Colonial forces of Australia

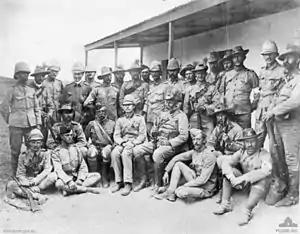
British and Australian officers, including men from the Queensland Mounted Infantry, in South Africa

That same year Queensland provided for its first permanent forces. These came in the form of a permanent artillery battery, designated 'A' Battery, which was authorised in December 1884 and raised the following March. That year, 1885, in response to concerns about a possible war with Russia due to tensions between that nation and the British in India, Queensland forces were called up for continuous service over the Easter period, exercising at Fort Lytton.